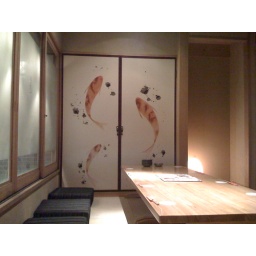
Of Rice and Zen logo-esque sliding paper doors in natsu izakaya in Takamatsu